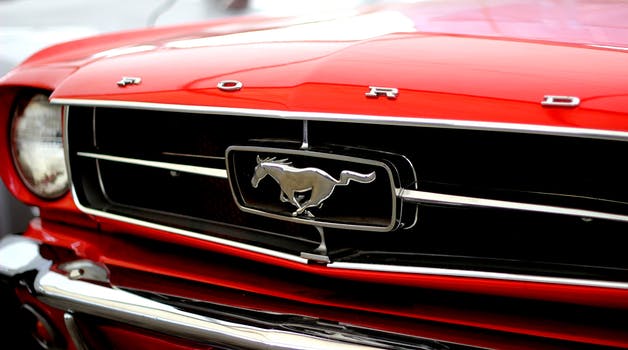
Label: No Watermark